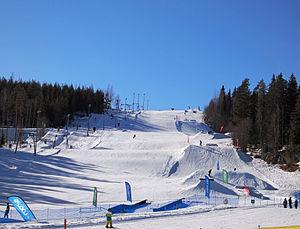
Kortepohja est un quartier de Jyväskylä en Finlande.